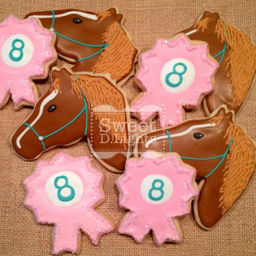
pony and ribbon sugar cookies for a little girl 's birthday party !